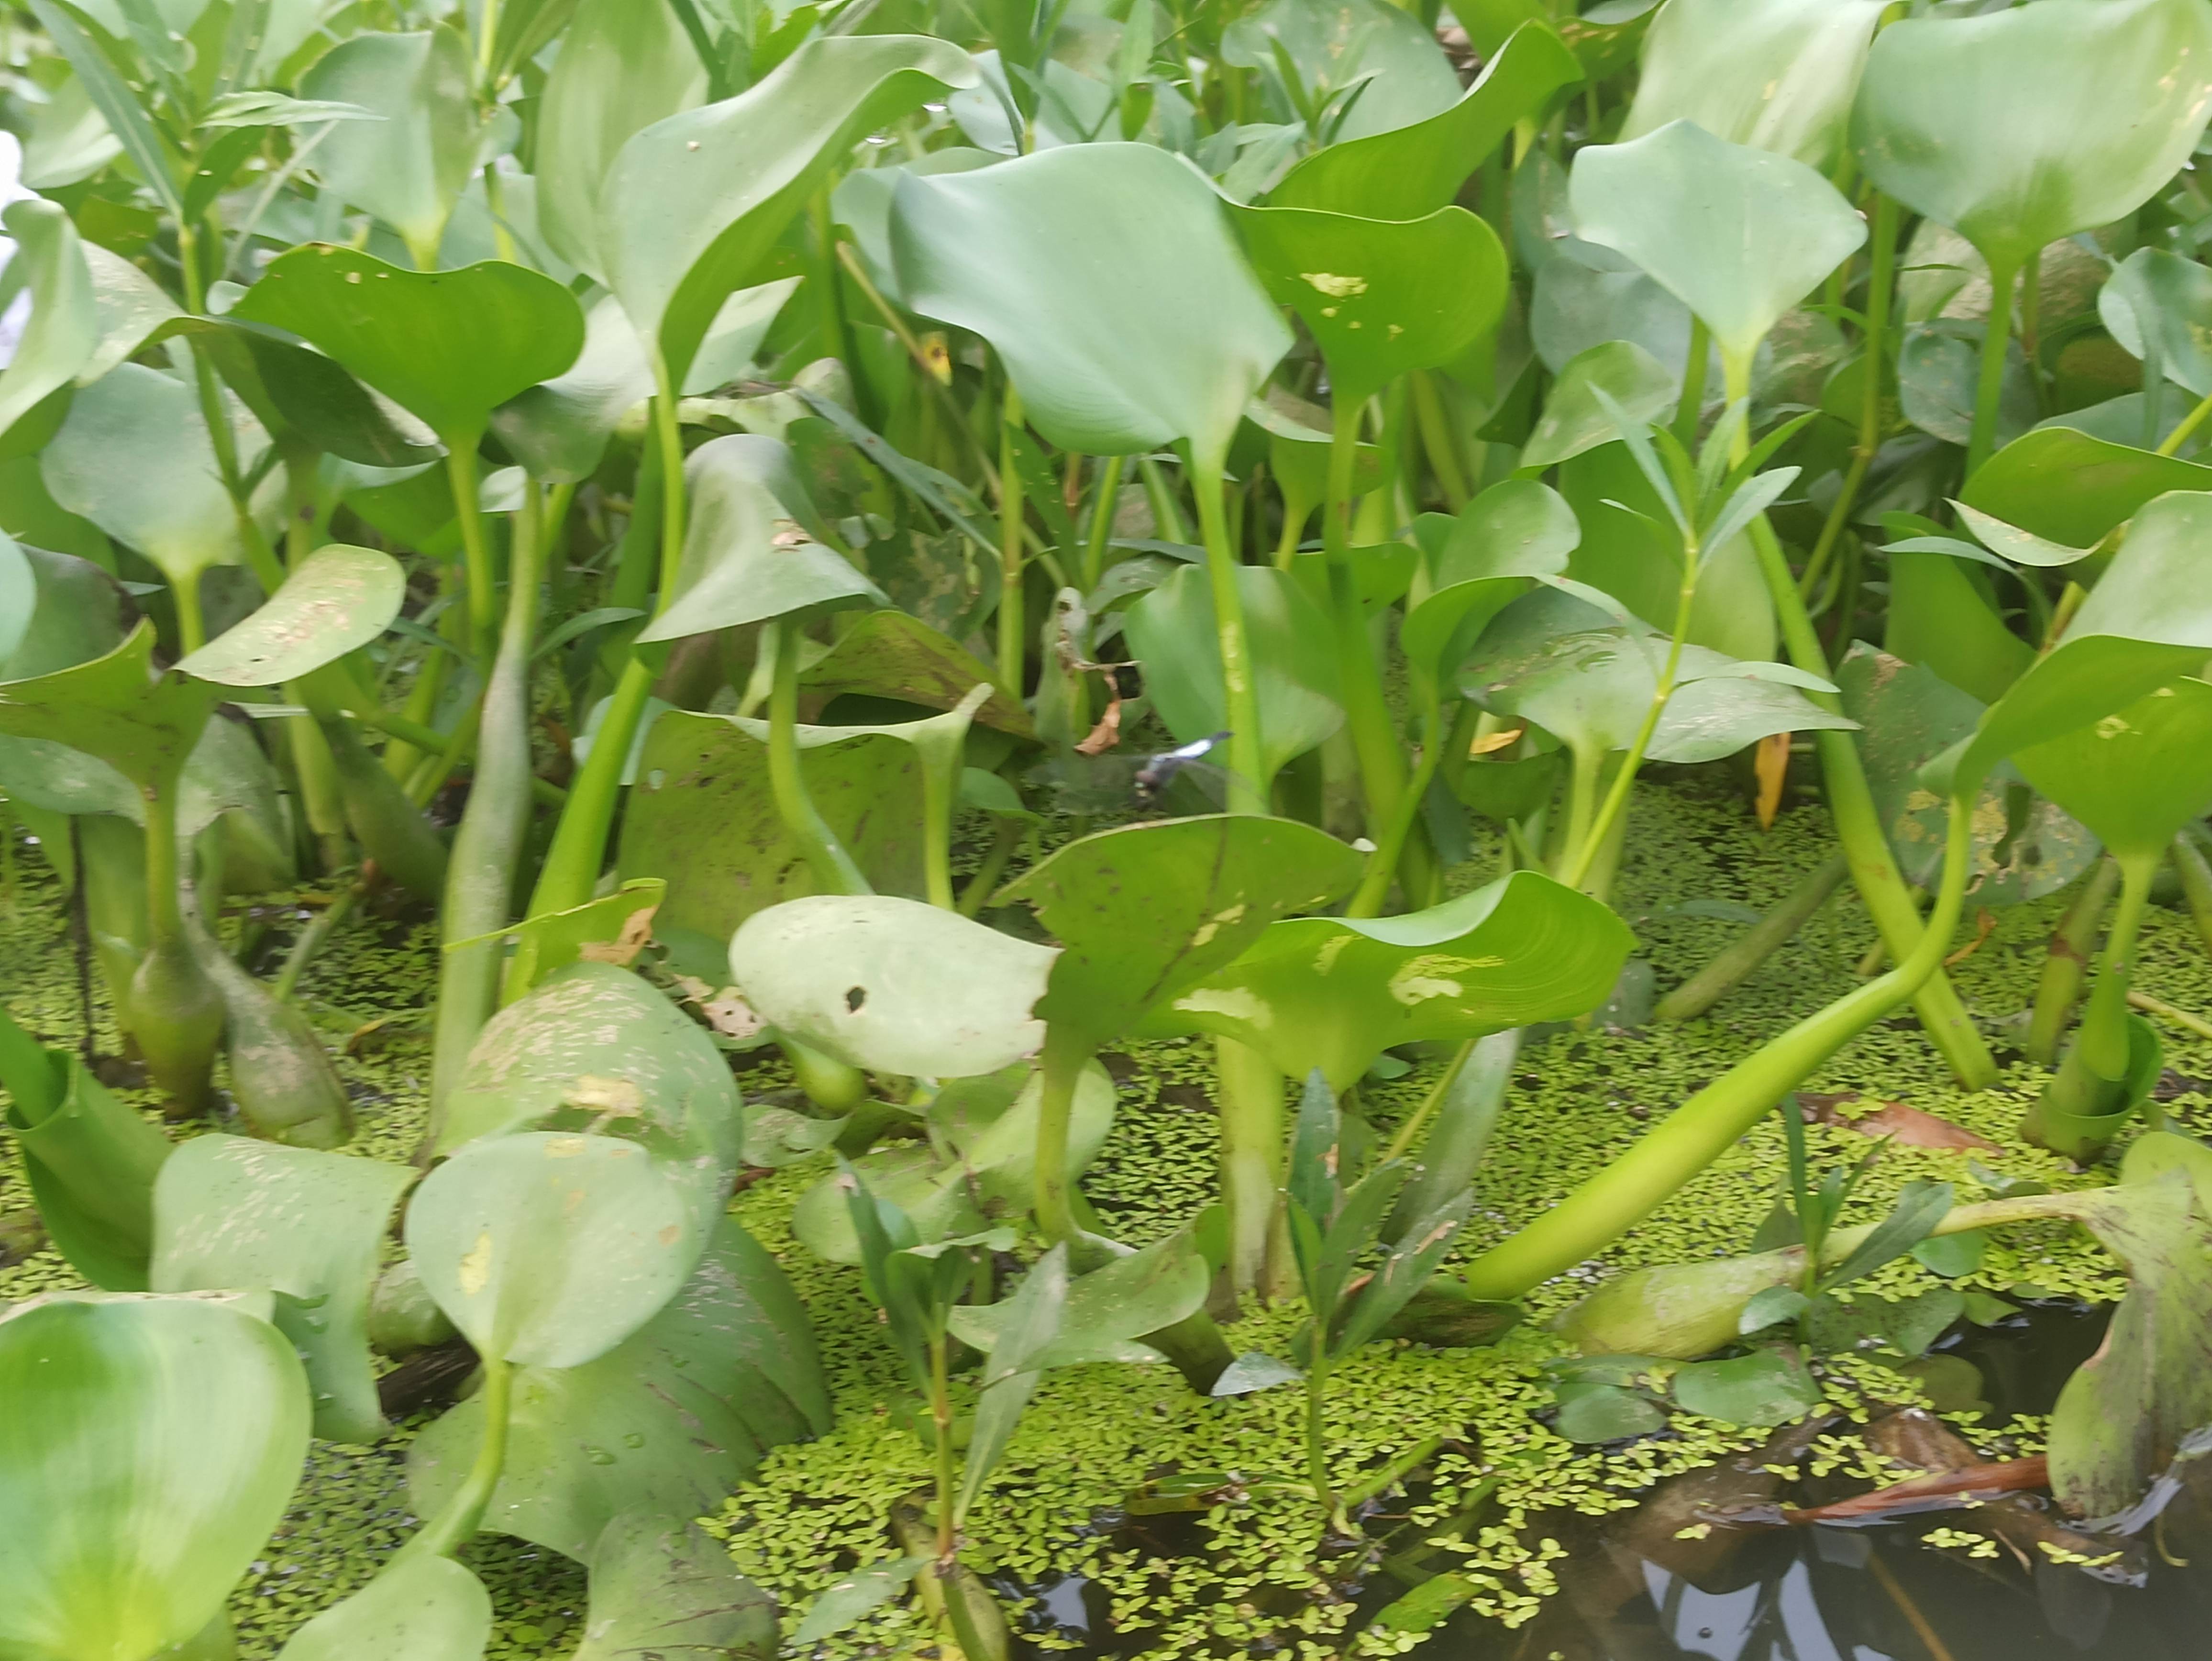
Species: Common Water Hyacinth (Eichornia crassipes)